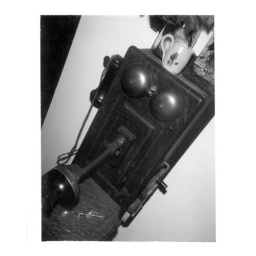
Our old phone in the kitchen